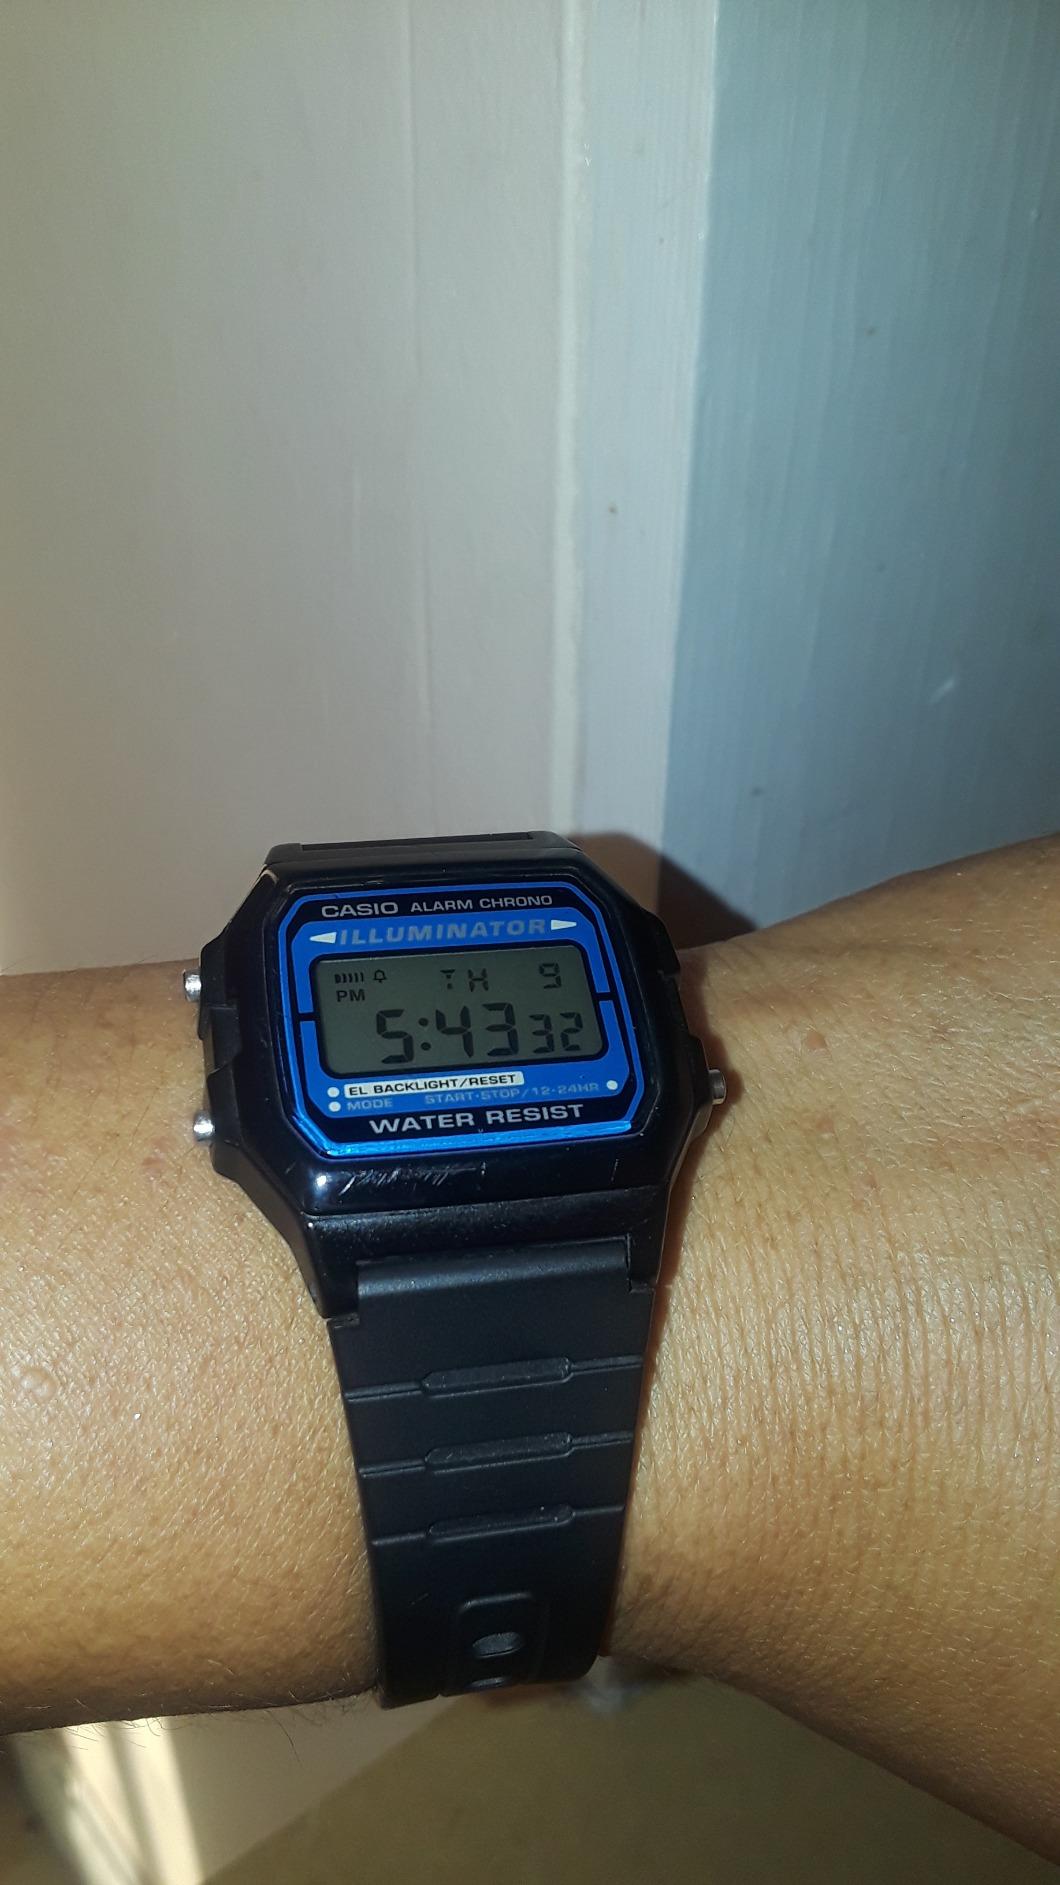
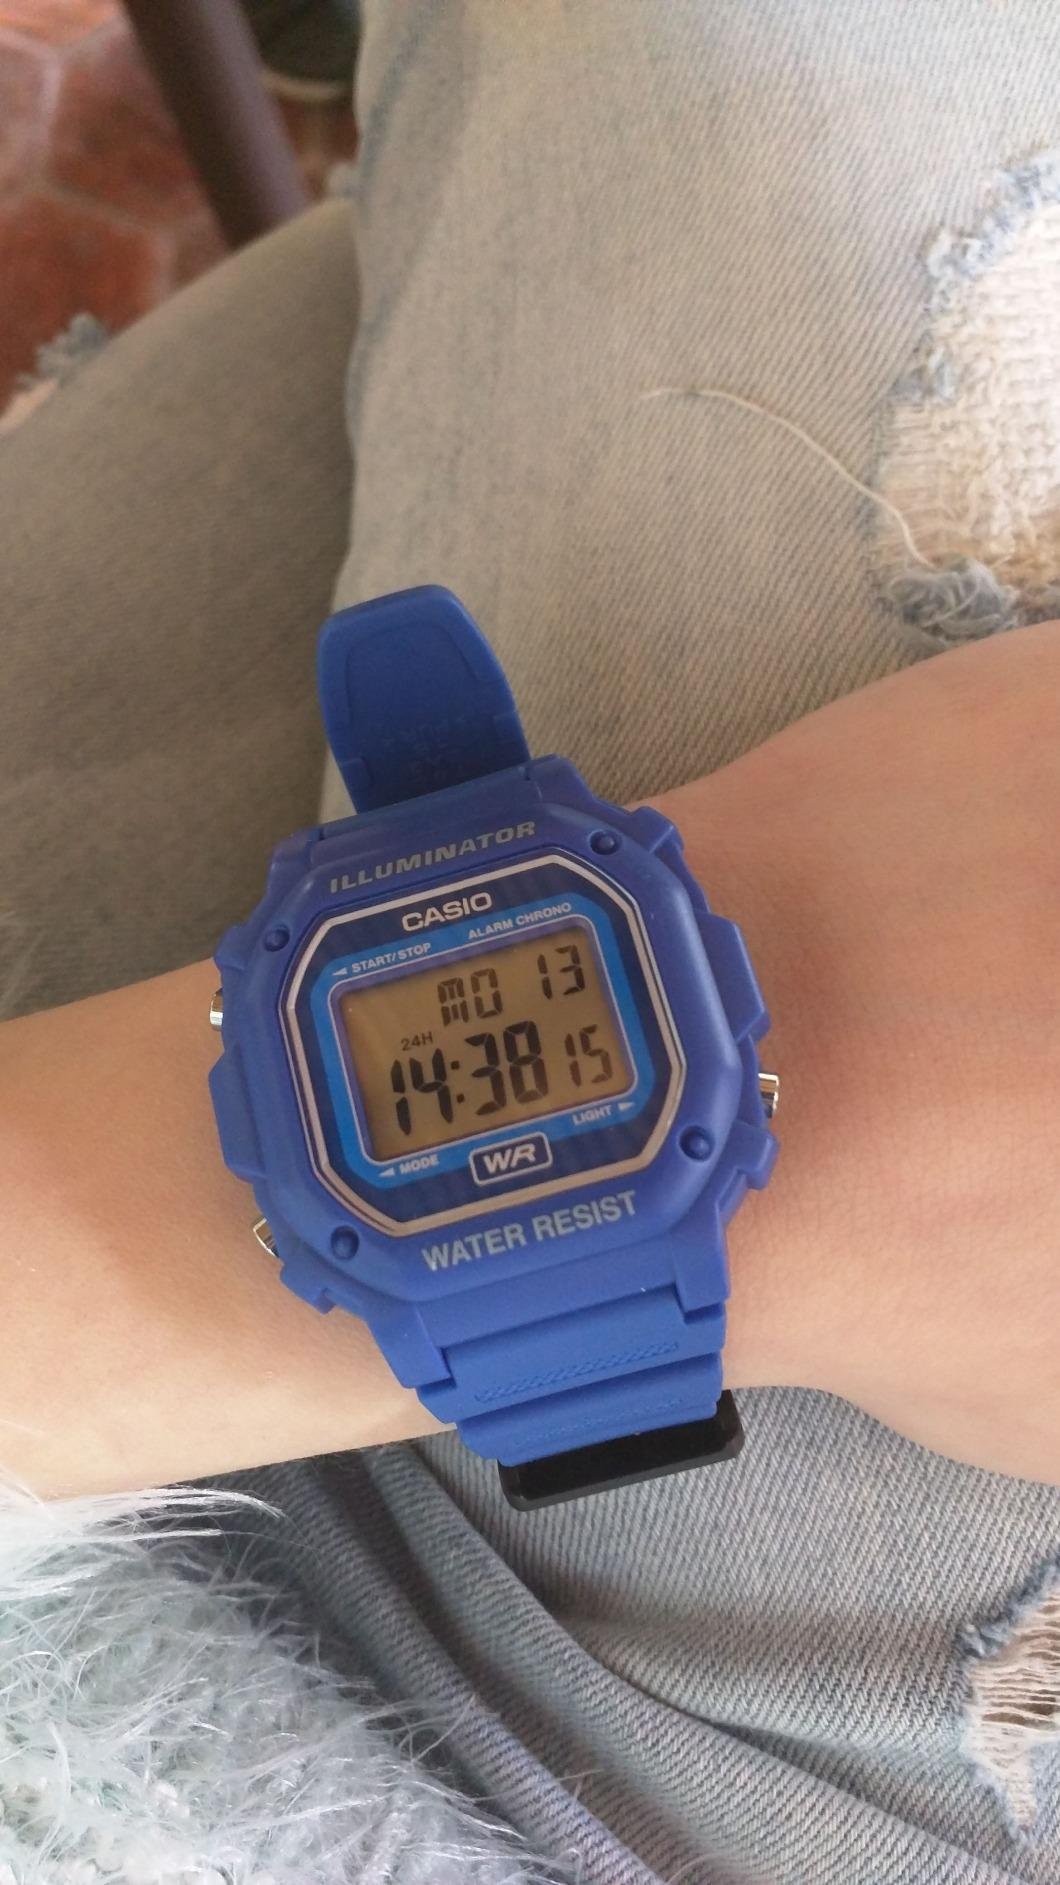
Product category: accessories_watch
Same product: no